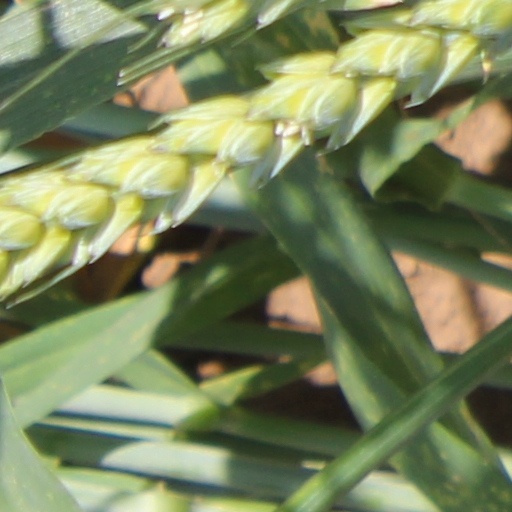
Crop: wheat